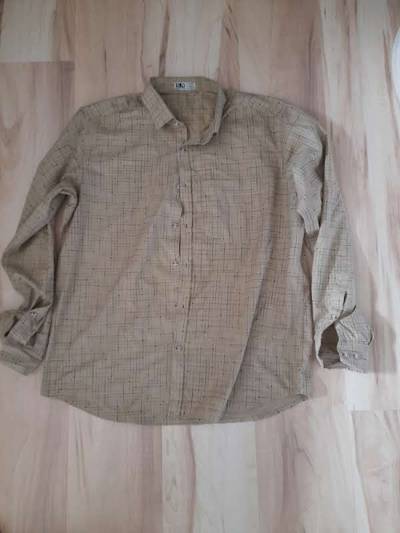
Waste category: clothes